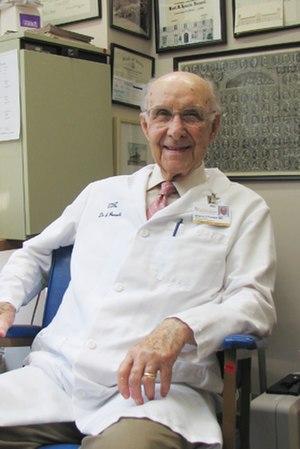
Ignacio Ponseti, né le 3 juin 1914 à Ciutadella de Menorca, mort le 18 octobre 2009, est un médecin spécialisé en orthopédie. Après avoir participé à la Guerre civile espagnole, il s’exile aux États-Unis et devient professeur émérite au Département de Chirurgie Orthopédique de l’Université de l’Iowa. Il est connu pour avoir développé dans les années 1950 la méthode Ponseti, une technique non chirurgicale qui permet la correction des pieds-bots.